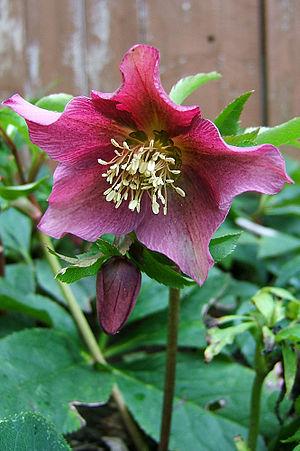
Hellébore, Ellébore Hornjoserbsce: Čemjerca Magyar: Hunyor Italiano: Elleboro 日本語: ヘレボルス Lietuvių: Eleboras